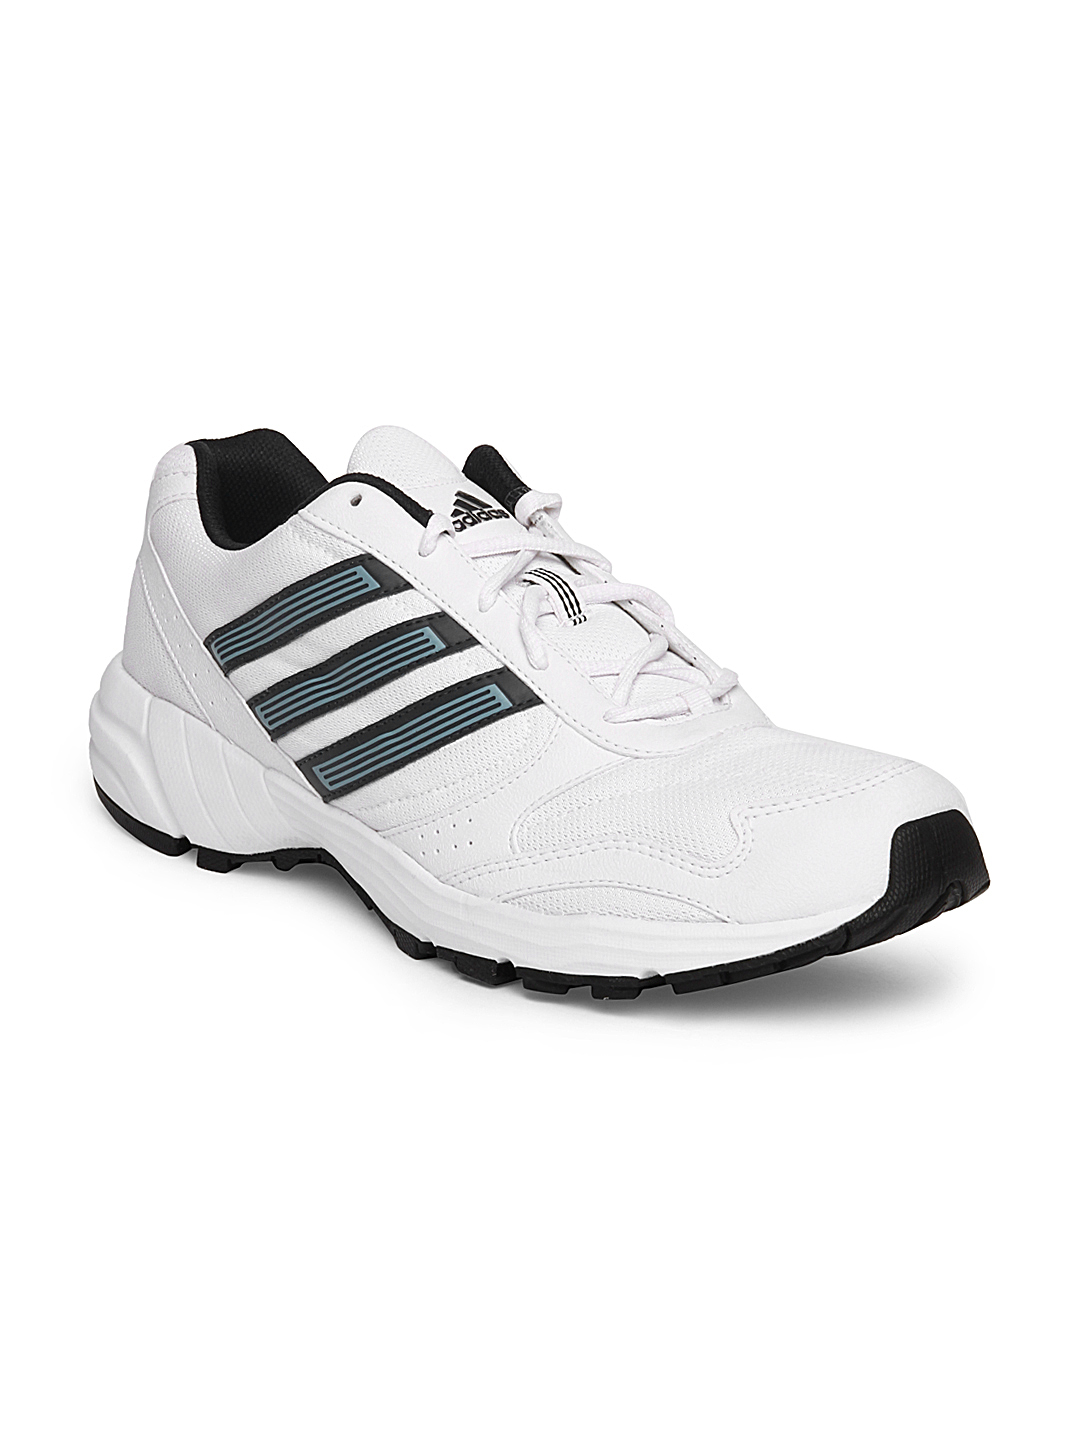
ADIDAS Men Vermont White Sports Shoes
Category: Footwear / Shoes / Sports Shoes
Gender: Men
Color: White
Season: Fall 2012
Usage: Sports